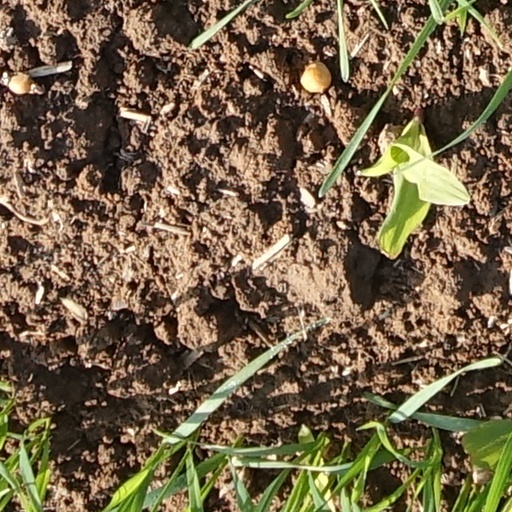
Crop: wheat